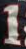
Number: 1